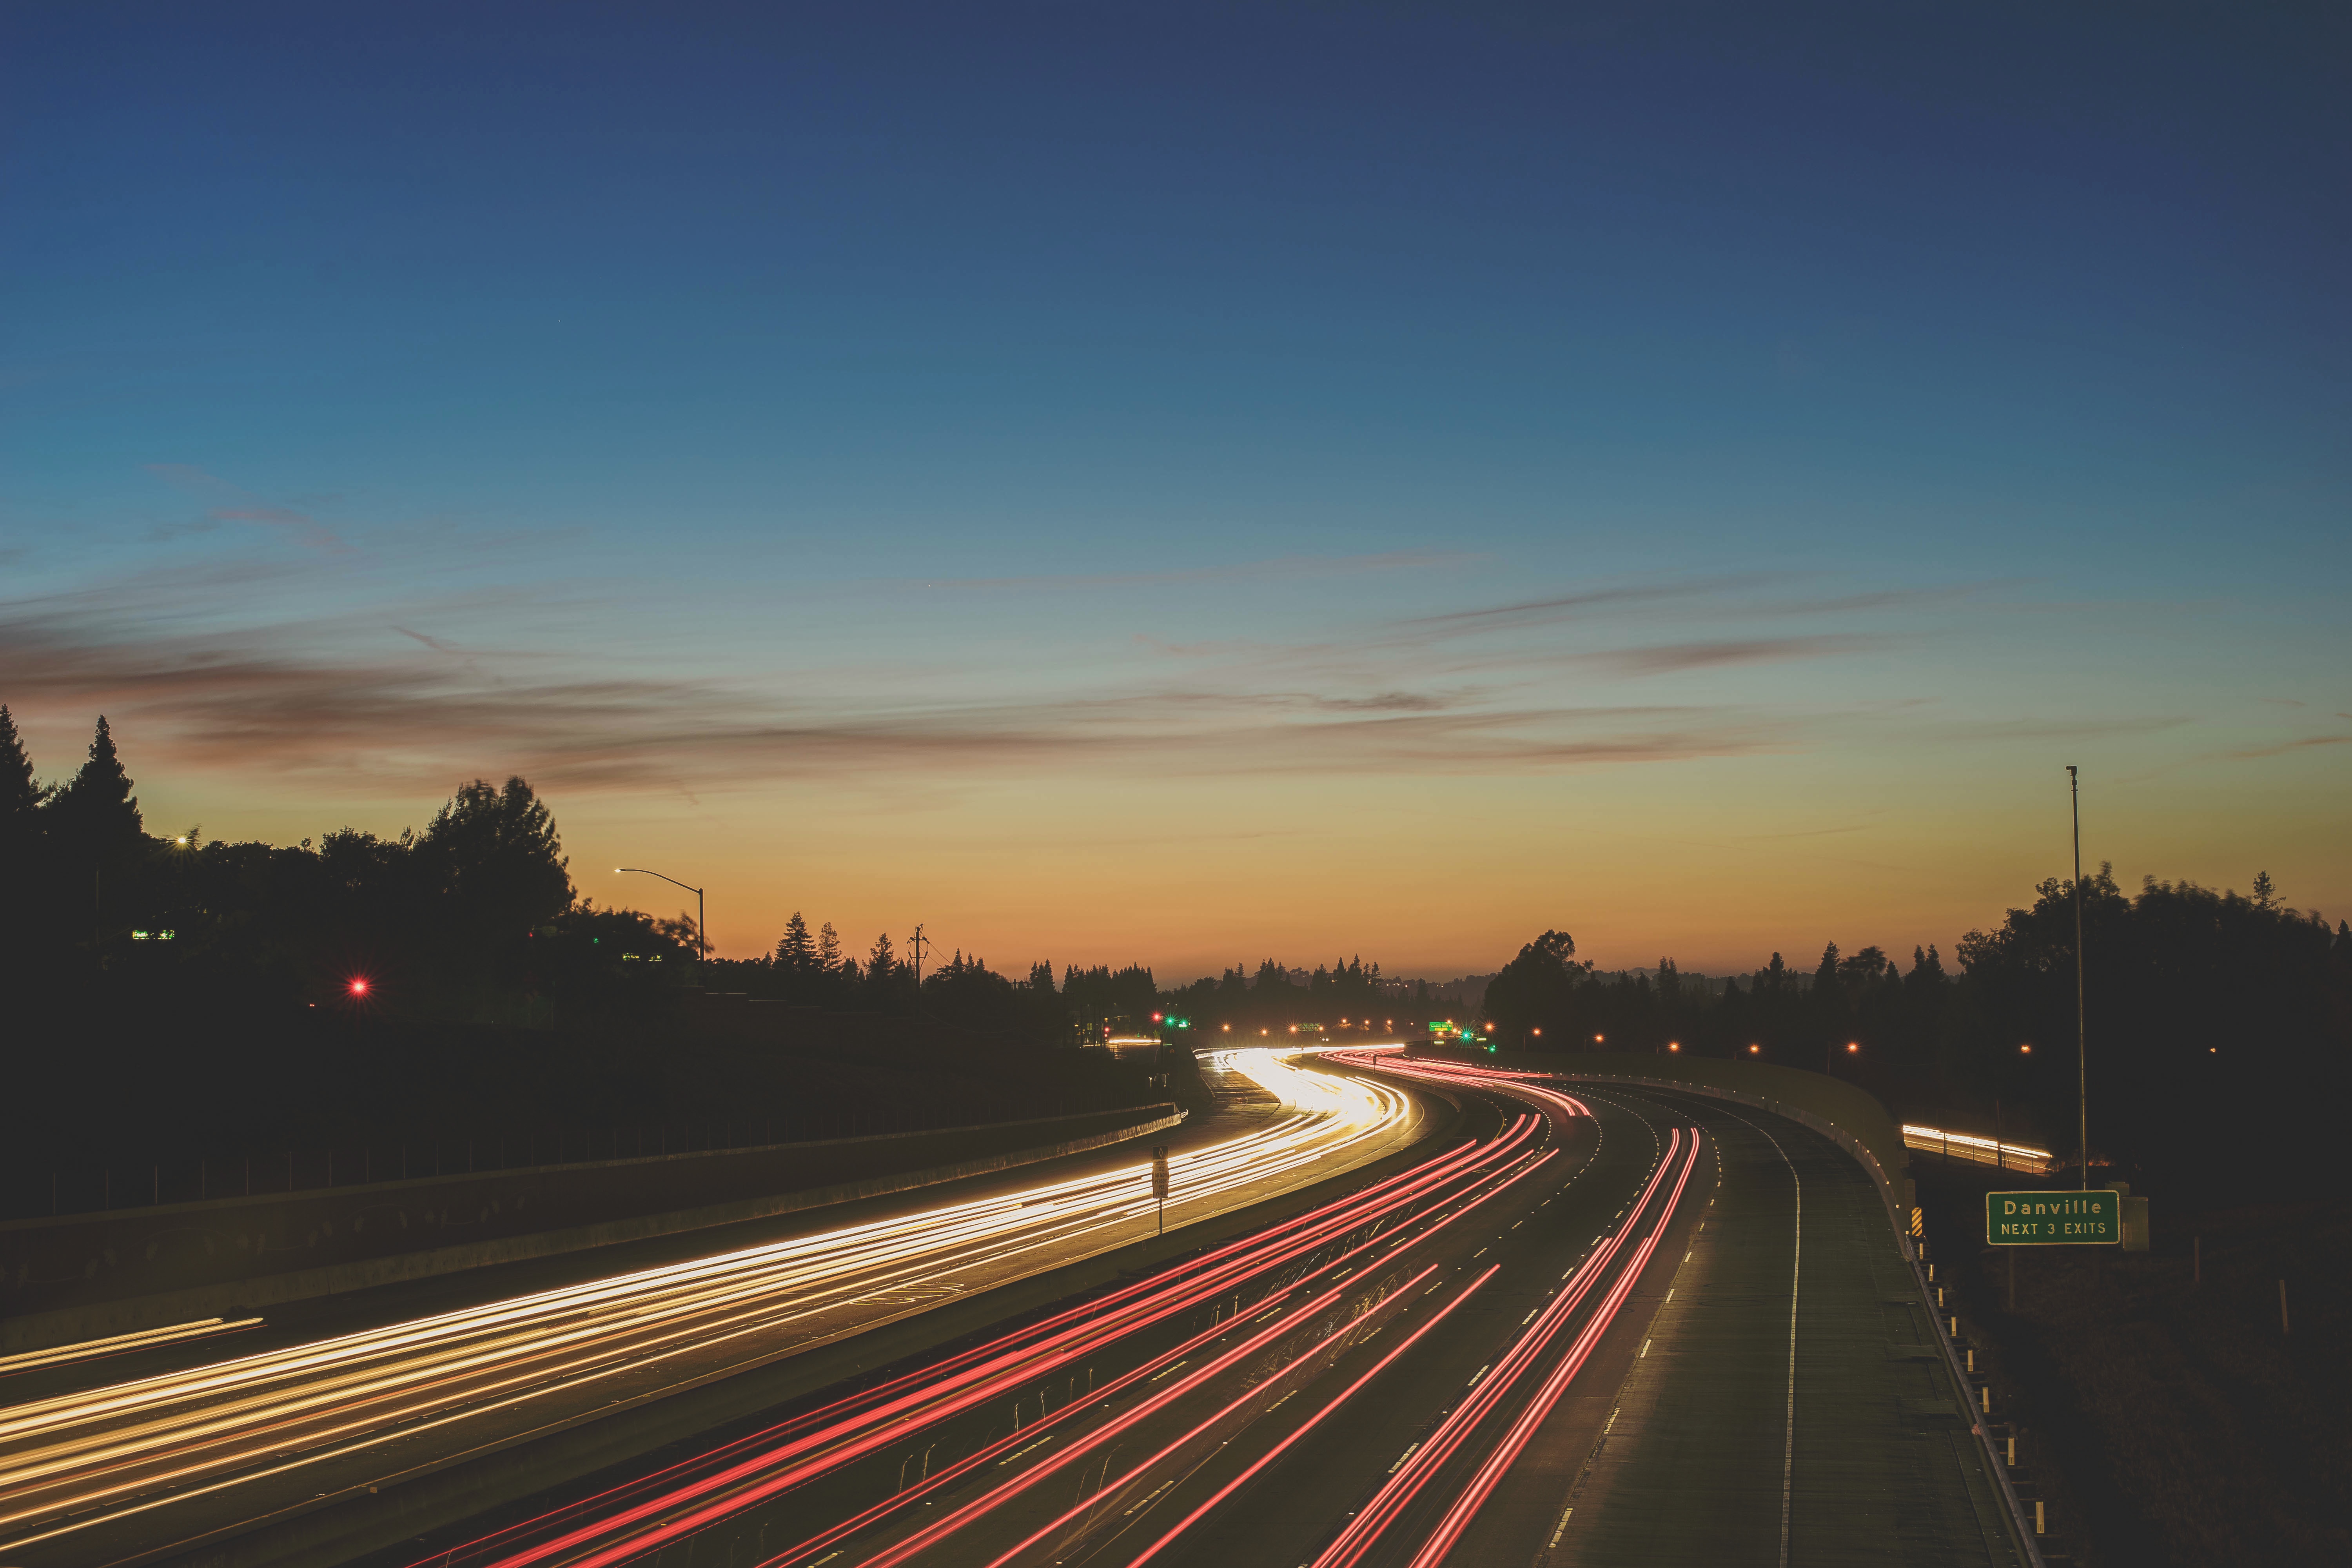
horizon, light, sky, sunrise, sunset, road, bridge, skyline, traffic, night, morning, highway, dawn, cityscape, dusk, evening, long exposure, infrastructure, cars, motorway, atmospheric phenomenon